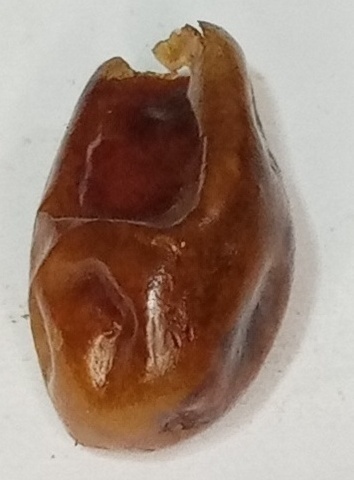
Variety: fasli-toto
Size: medium
Grade: grade-1